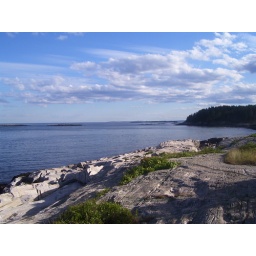
looking out over the rock beach